The Mighty Book of Boosh

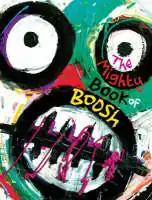
Cover of the hardback edition

The Mighty Book of Boosh, known as The Pocket Book of Boosh in the paperback version, is a collection of original and archive material relating to The Mighty Boosh, published in 2008. The book contains original stories featuring popular "Mighty Boosh" characters, as well as concept art and behind-the-scenes photography from the stage shows and television series.